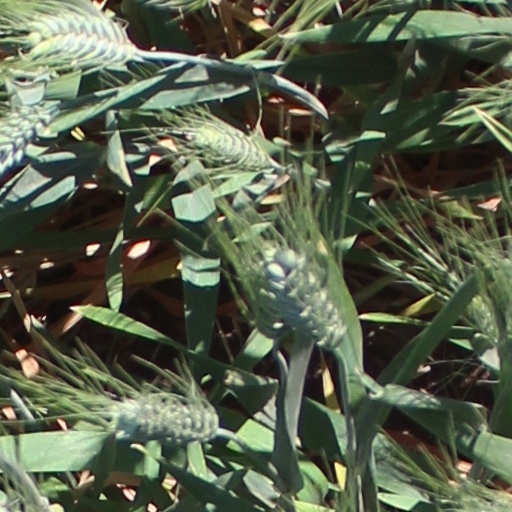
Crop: wheat